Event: Nepal Earthquake
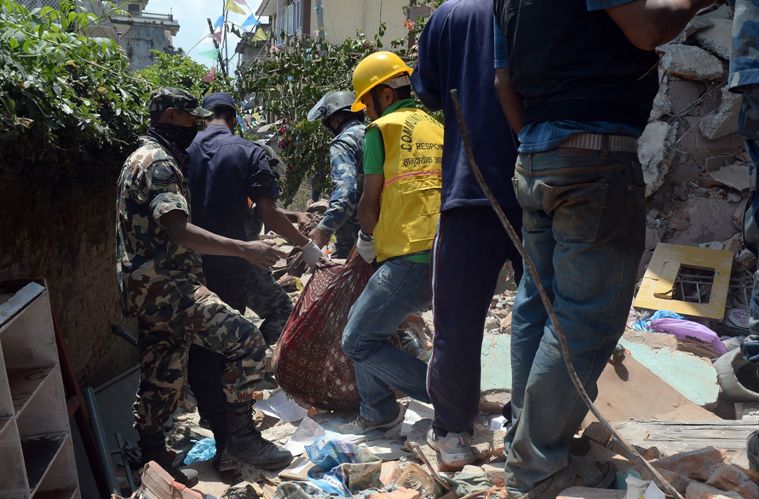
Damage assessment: damage